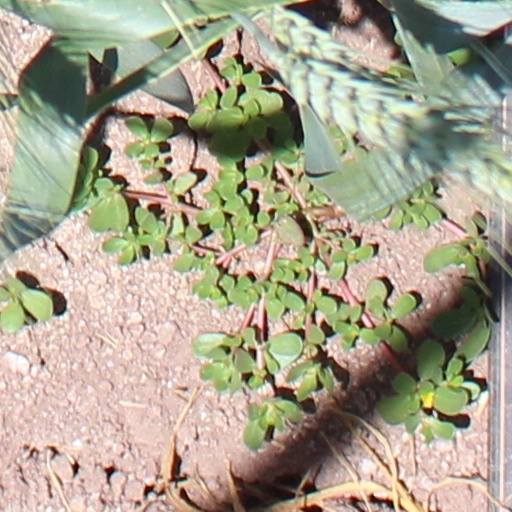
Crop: wheat